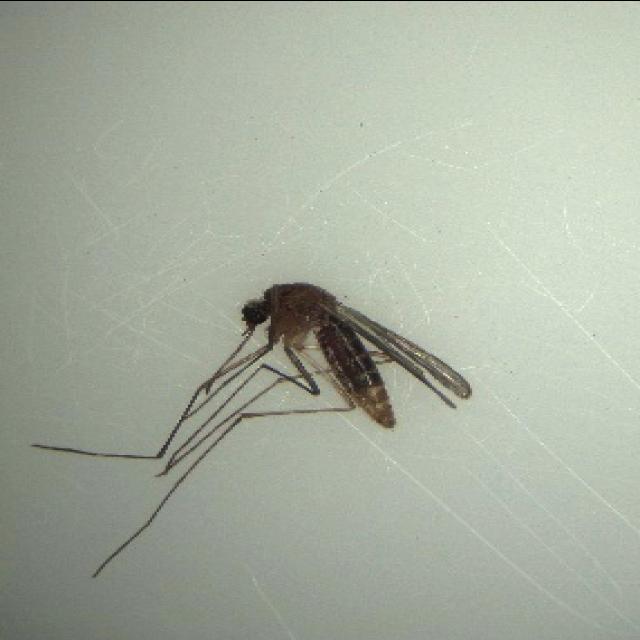
Species: culex_pipiens